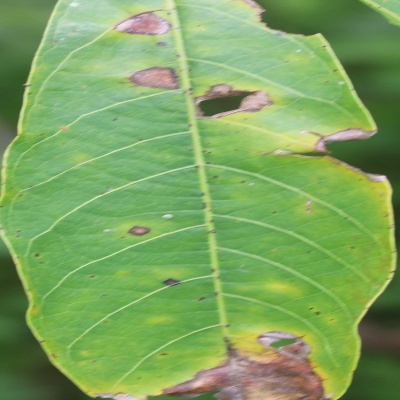
Crop: Cassava
Condition: brown spot